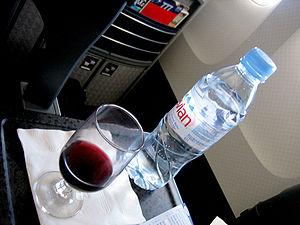
Un verre de vin rouge + une bouteille d'eau Evian dans la Première classe d'un Boeing 777-200ER d'American Airlines.
American Airlines est une compagnie aérienne américaine. Elle exploite des vols intérieurs et internationaux depuis ses nombreux hubs basés aux États-Unis. En 2018, c'est la plus grande compagnie aérienne au monde. Elle dessert, avec sa filiale régionale American Eagle plus de 350 destinations dans plus de 50 pays et territoires avec plus de 6700 vols quotidiens. Elle est contrôlée par AMR Corporation dont le siège social se trouve à Fort Worth, aux États-Unis dans l'état du Texas. En 2019, elle est au 68e rang du Fortune 500. American Airlines est membre fondateur de l'alliance Oneworld. En 2013, celle-ci a fusionné avec la compagnie US Airways afin de former la plus grande compagnie aérienne au monde.